Jurgis Pliateris

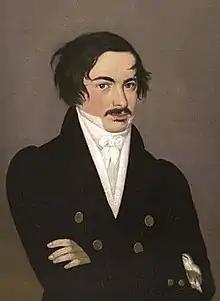

Graf Jurgis Konstantinas Broel Pliateris (1810–1836) was a bibliographer and researcher of the Lithuanian language and literature. He was an activist of the early stages of the Lithuanian National Revival.